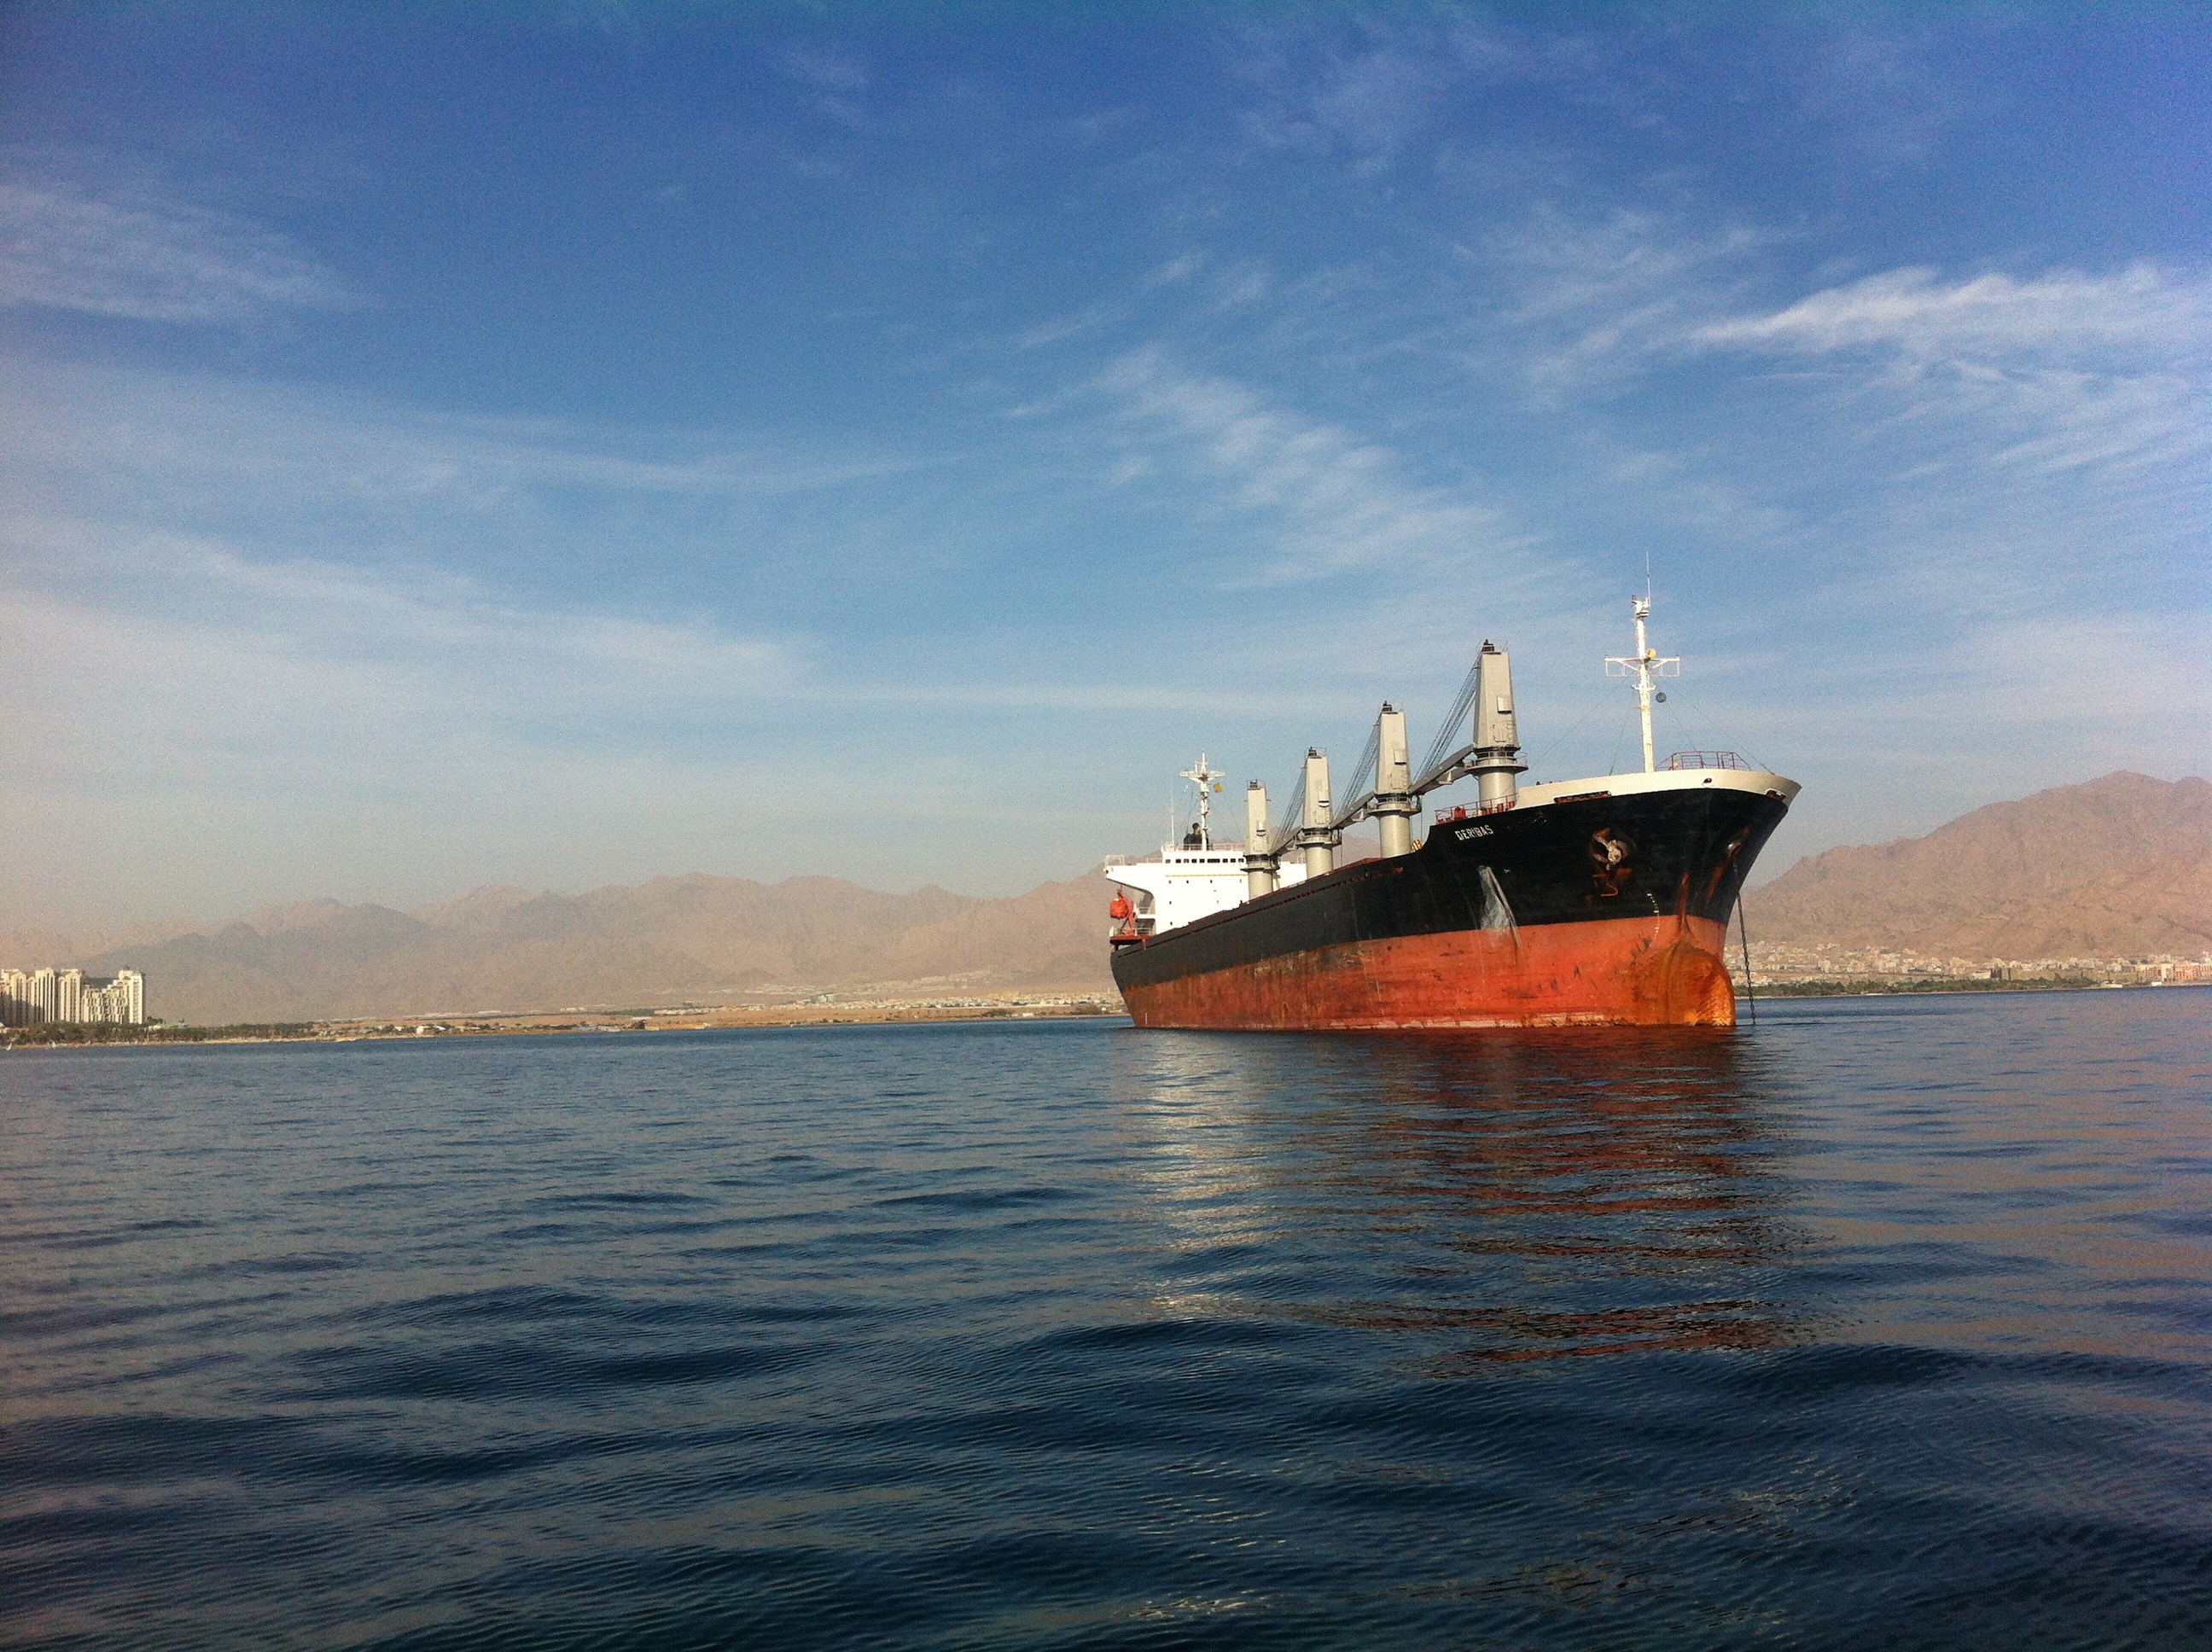
sea, coast, water, ocean, boat, ship, vehicle, bay, harbor, cargo ship, ferry, boats, channel, atlantic, watercraft, container ship, passenger ship, freight transport, ocean liner, tank ship, bulk carrier